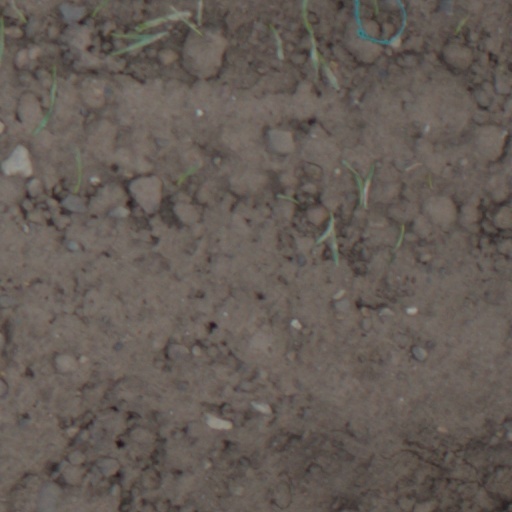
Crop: wheat